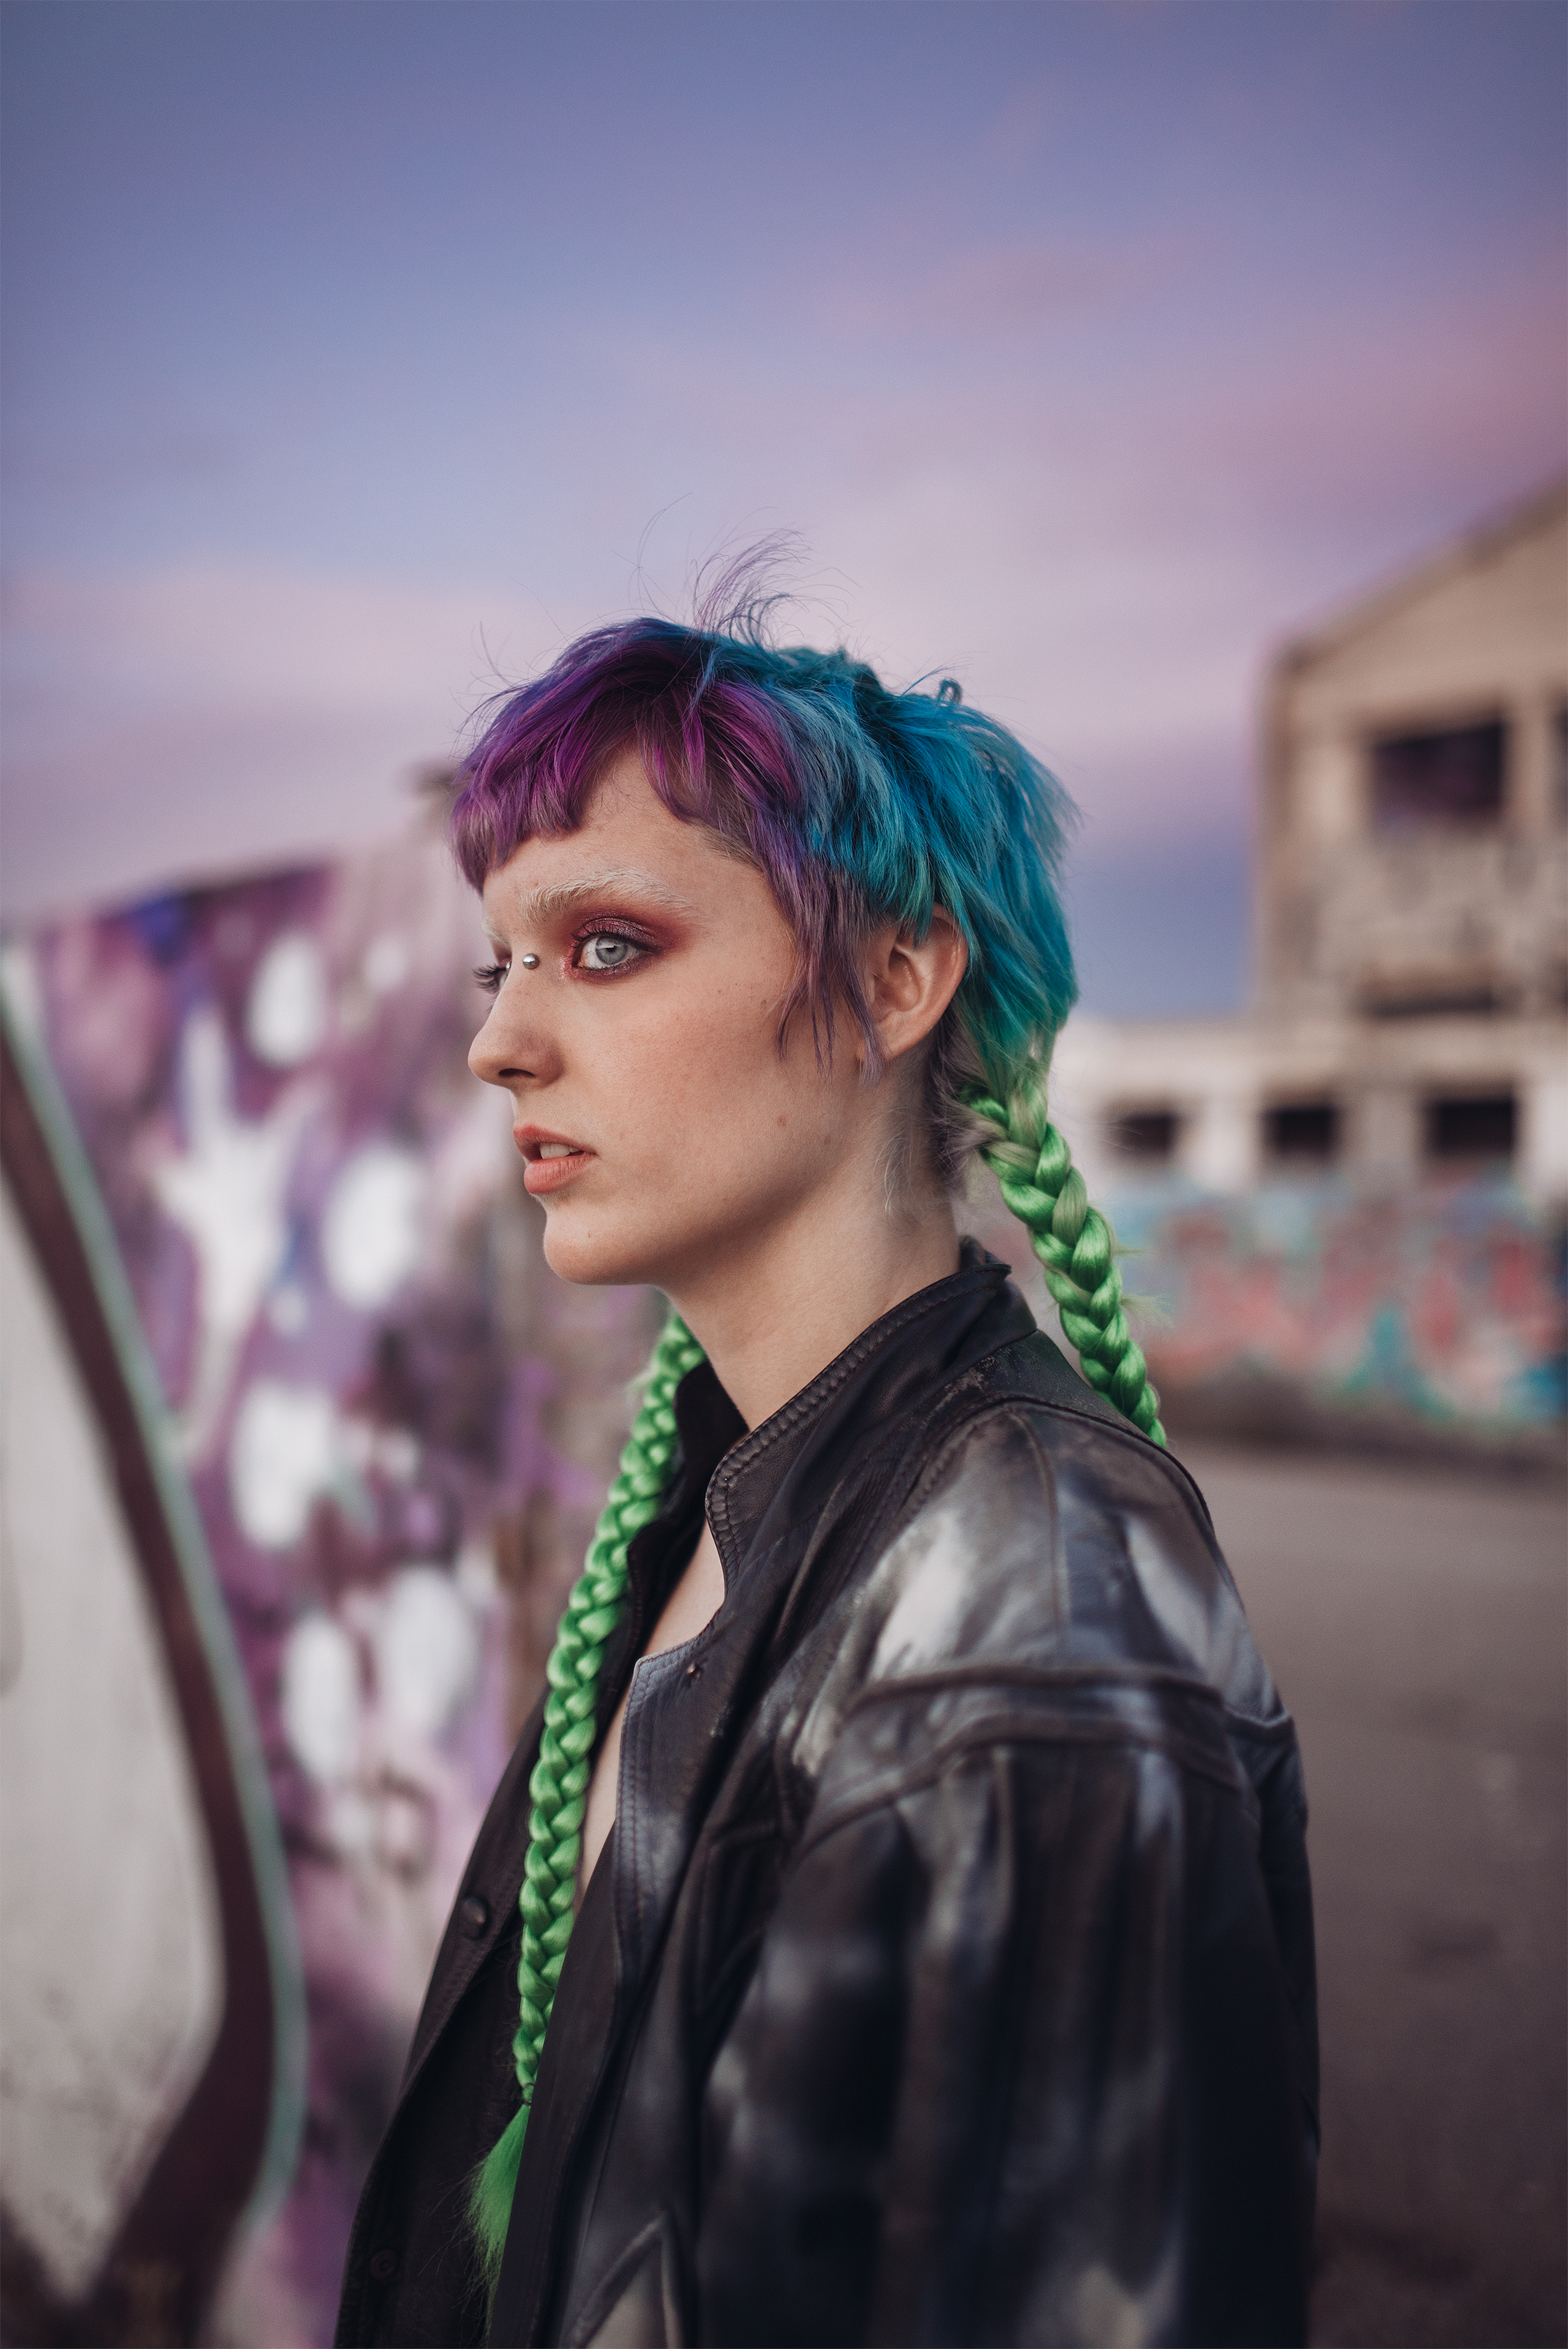
sky, flash photography, sleeve, street fashion, leather jacket, cool, happy, jacket, black hair, fashion design, magenta, eyewear, electric blue, jewellery, fashion accessory, grass, leather, portrait photography, top, city, street, necklace, winter, photo shoot, hoodie, hair coloring